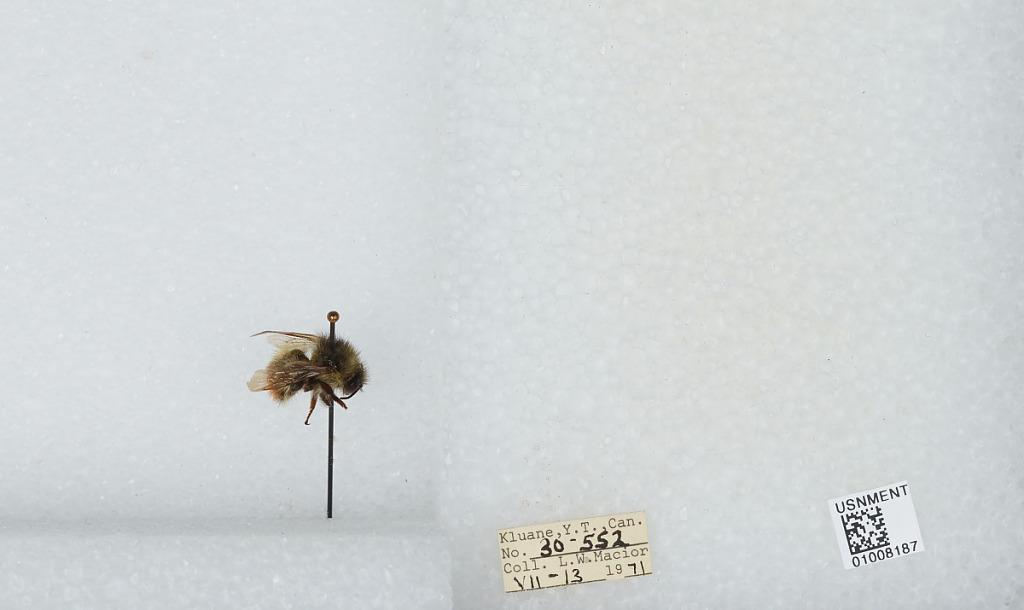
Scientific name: Bombus (Pyrobombus) flavifrons Cresson
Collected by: L. Macior
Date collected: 1971-7-13
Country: Canada
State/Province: Yukon Territory
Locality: Kluane
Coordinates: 60.75, -139.5